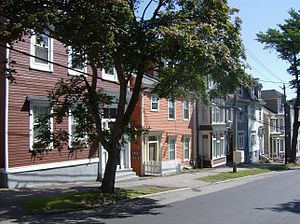
Saint John
Ikke at forveksle med St. John's.